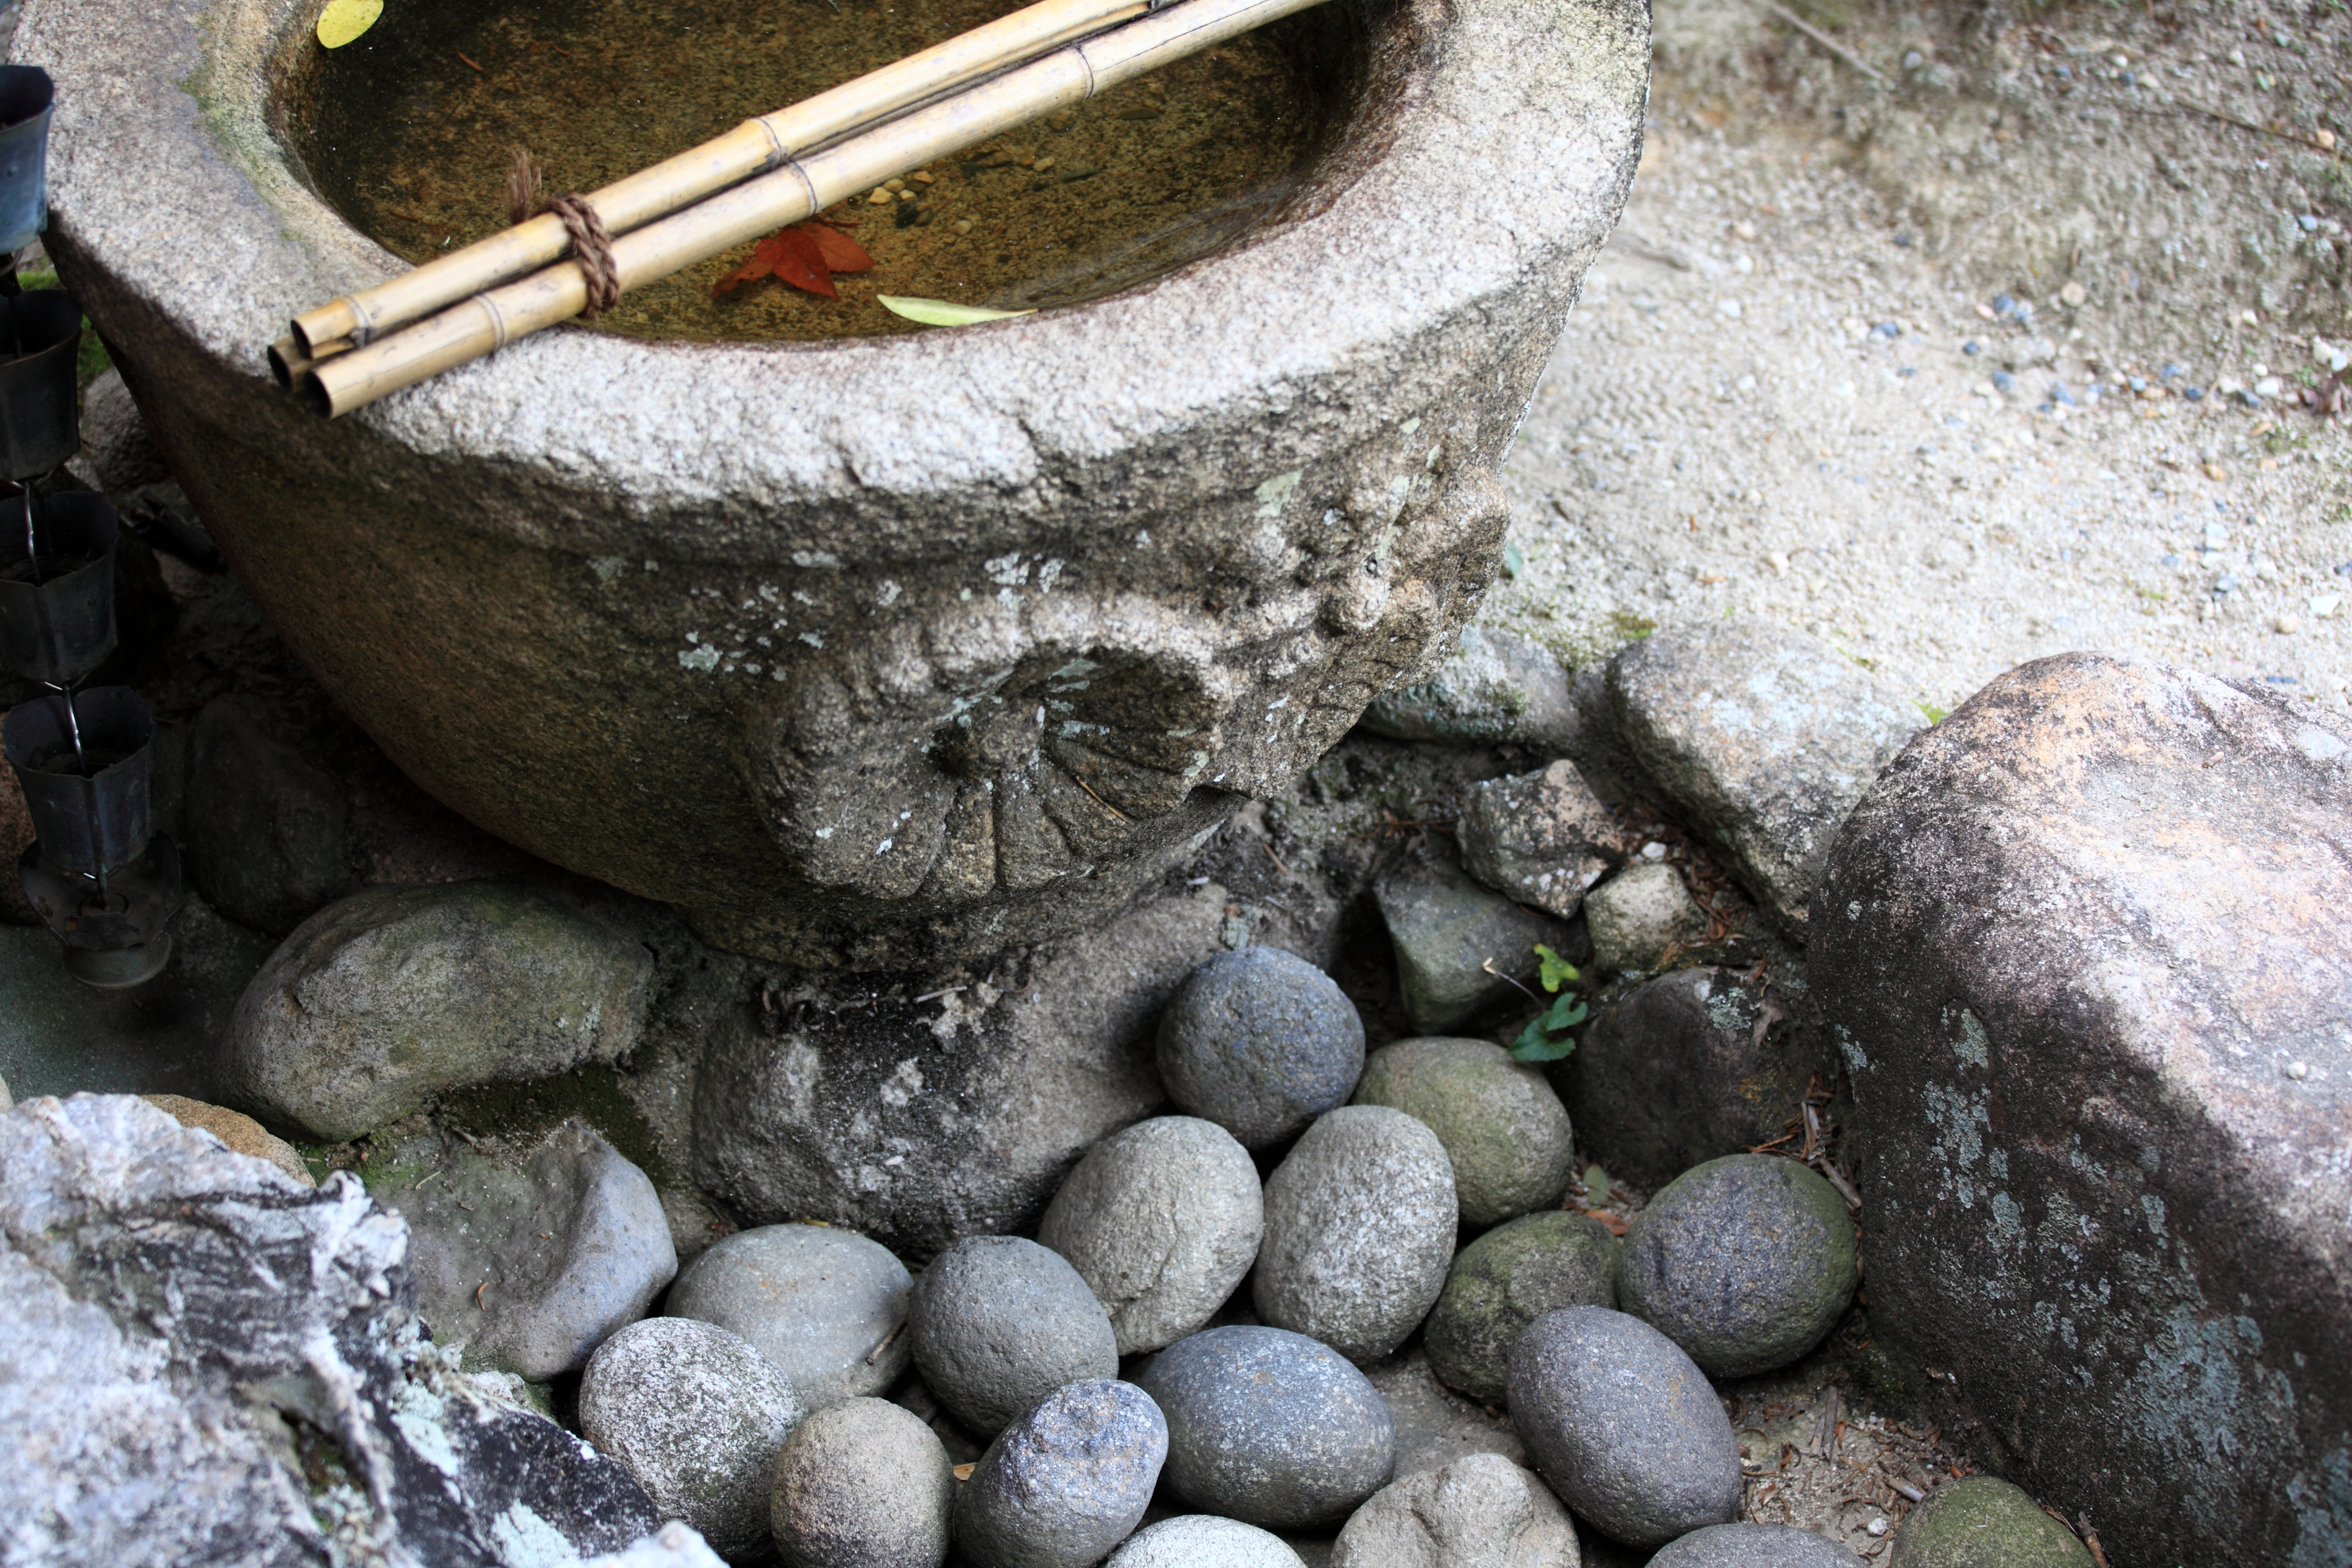
rock, pond, high, garden, material, cool image, japanese, boulder, nara, 5d, style, hires, markii, water feature, hi, res, resolution, isuien